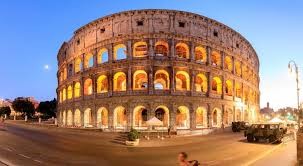
Landmark: Roman Colosseum